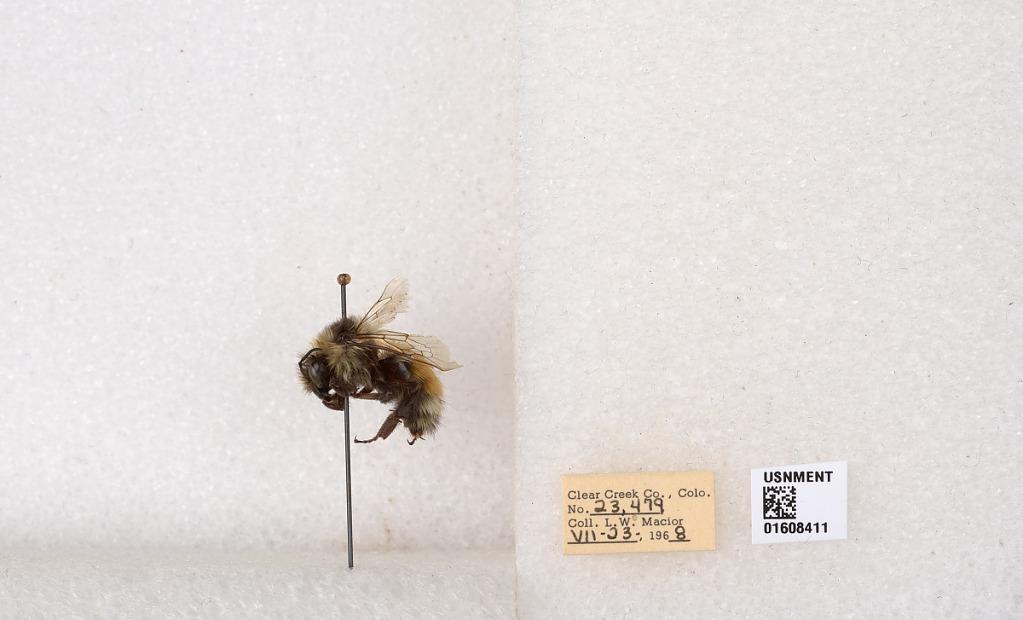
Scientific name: Bombus (Pyrobombus) sylvicola Kirby
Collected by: L. Macior
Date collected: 1968-7-23
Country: United States
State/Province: Colorado
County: Clear Creek
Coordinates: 39.6891, -105.644